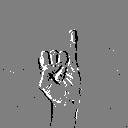
ASL letter: i